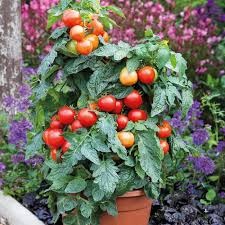
Label: tomato